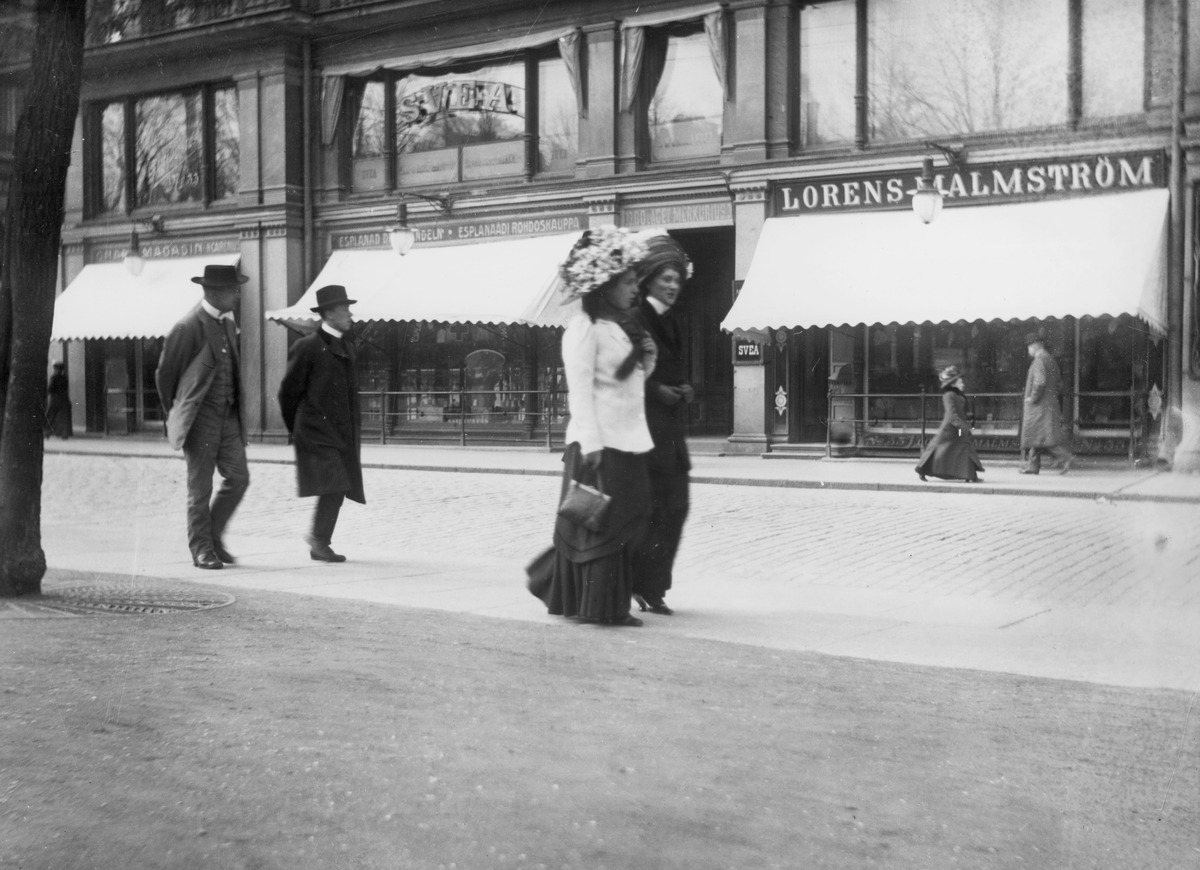
Jalankulkijoita Pohjoisesplanadilla
sisällön kuvaus: Jalankulkijoita Pohjoisesplanadilla. Taustalla liike Lorens-Malmström. mustavalkoinen
Kuvaaja: Lehtonen, Oskari, valokuvaaja
Ajankohta: kuvausaika 02.05.1911
Paikka: Suomi, Uusimaa, Helsinki, Kaartinkaupunki Helsinki, Pohjoisesplanadi
Aiheet: jalankulkijat, vaatteet, asusteet päähineet